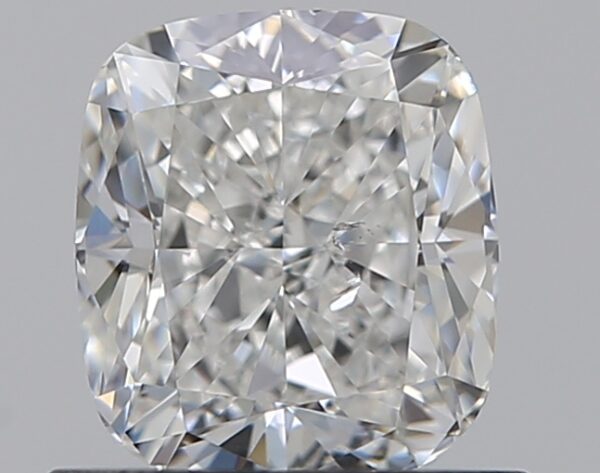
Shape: cushion
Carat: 0.9
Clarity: SI1
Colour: F
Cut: EX
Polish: EX
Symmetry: VG
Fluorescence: N
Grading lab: GIA
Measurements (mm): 5.74 x 5.16 x 3.56